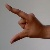
The image shows a hand gesture representing the letter 'Z' in Indian Sign Language.